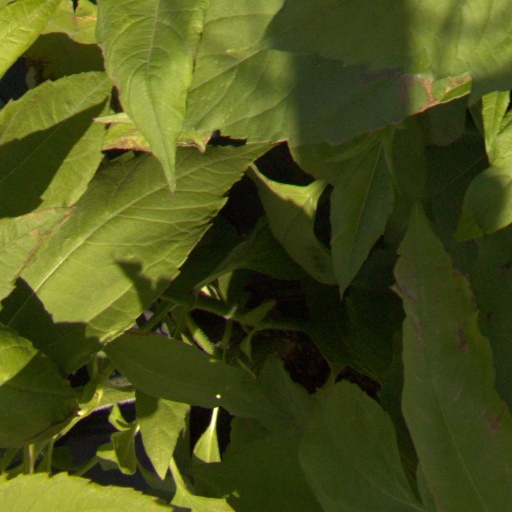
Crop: Jerusalem artichoke